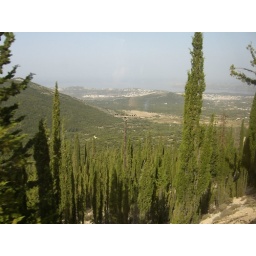
More Cyprus trees in the mountains